Amy Winehouse

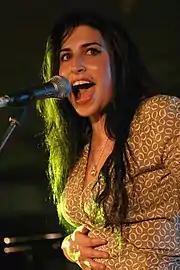
Winehouse performing live in July 2004

Many of Winehouse's maternal uncles were professional jazz musicians. Amy's paternal grandmother, Cynthia, had been a singer and had dated the English jazz saxophonist Ronnie Scott. She and Amy's parents influenced Amy's interest in jazz. Her father, Mitch, often sang Frank Sinatra songs to her, and whenever she was chastised at school, she would sing "Fly Me to the Moon" before going up to the headmistress to be told off. Winehouse's parents separated when she was nine, and she lived with her mother in Whetstone, London and stayed with her father and his girlfriend in Hatfield Heath, Essex on weekends.